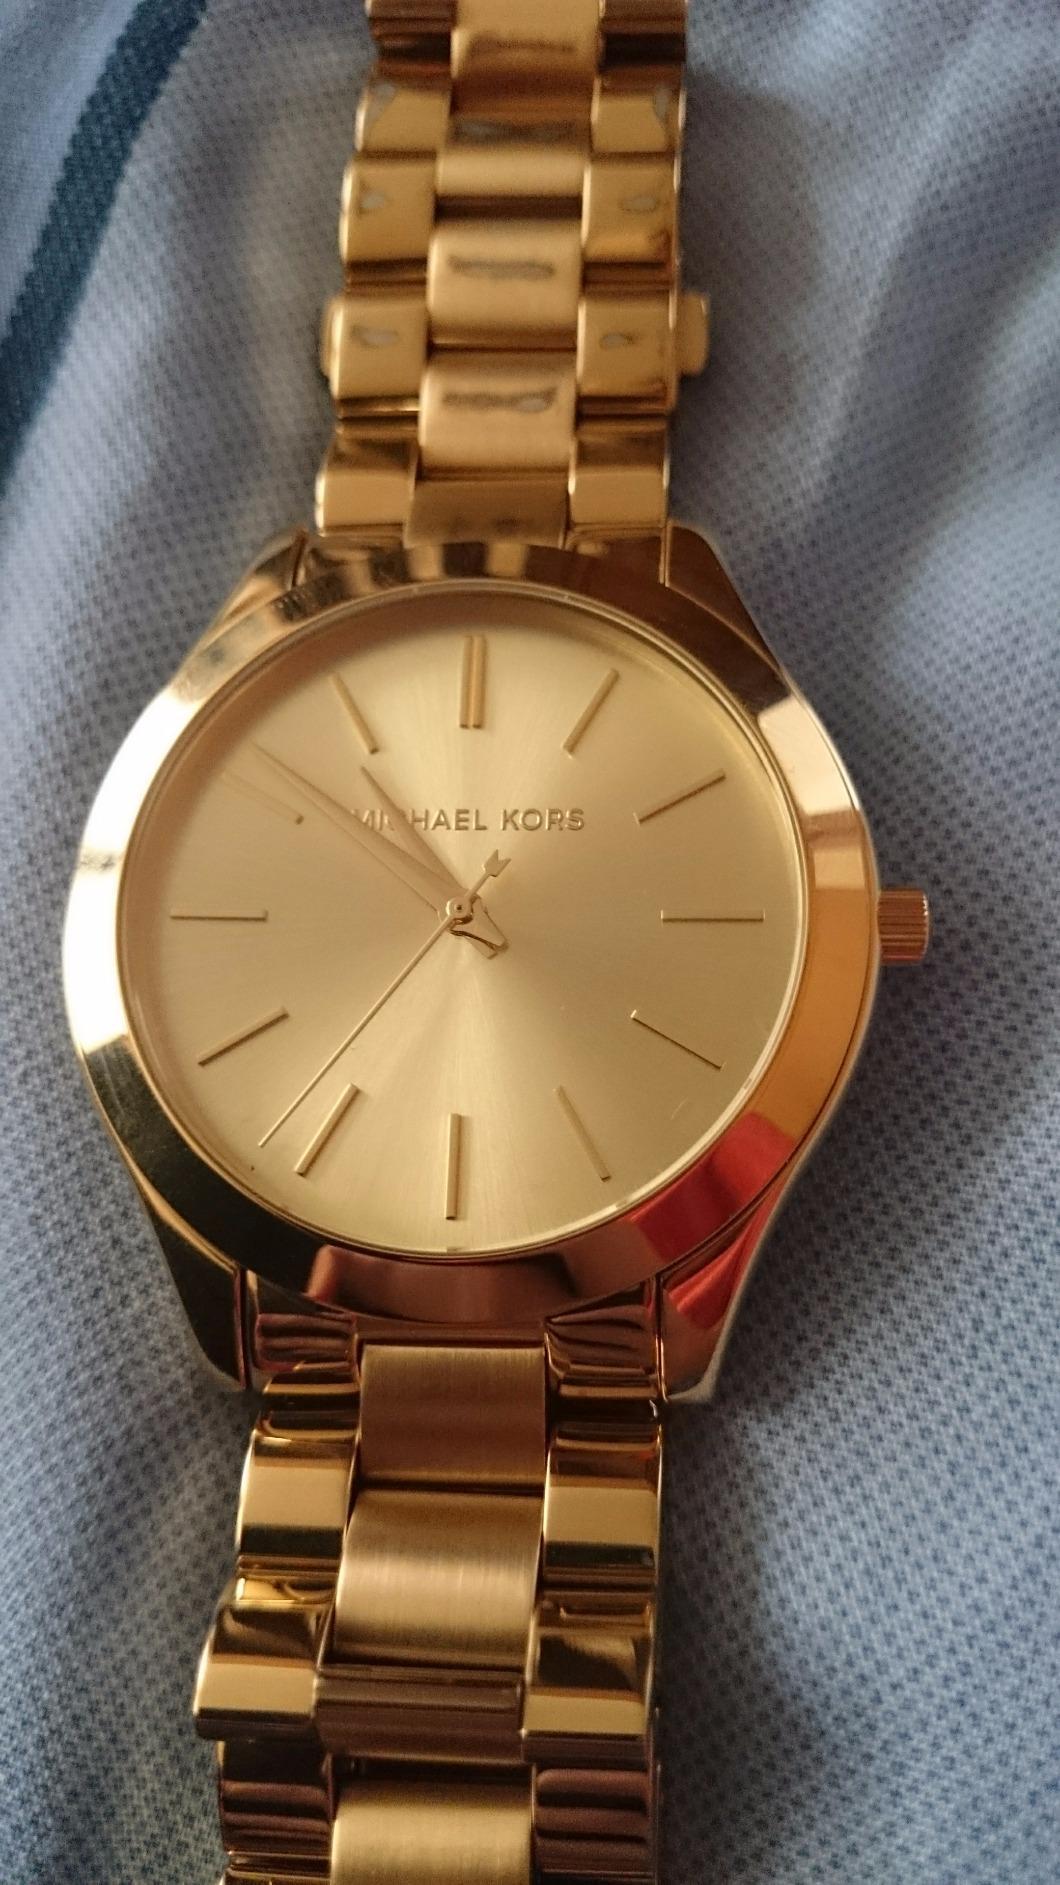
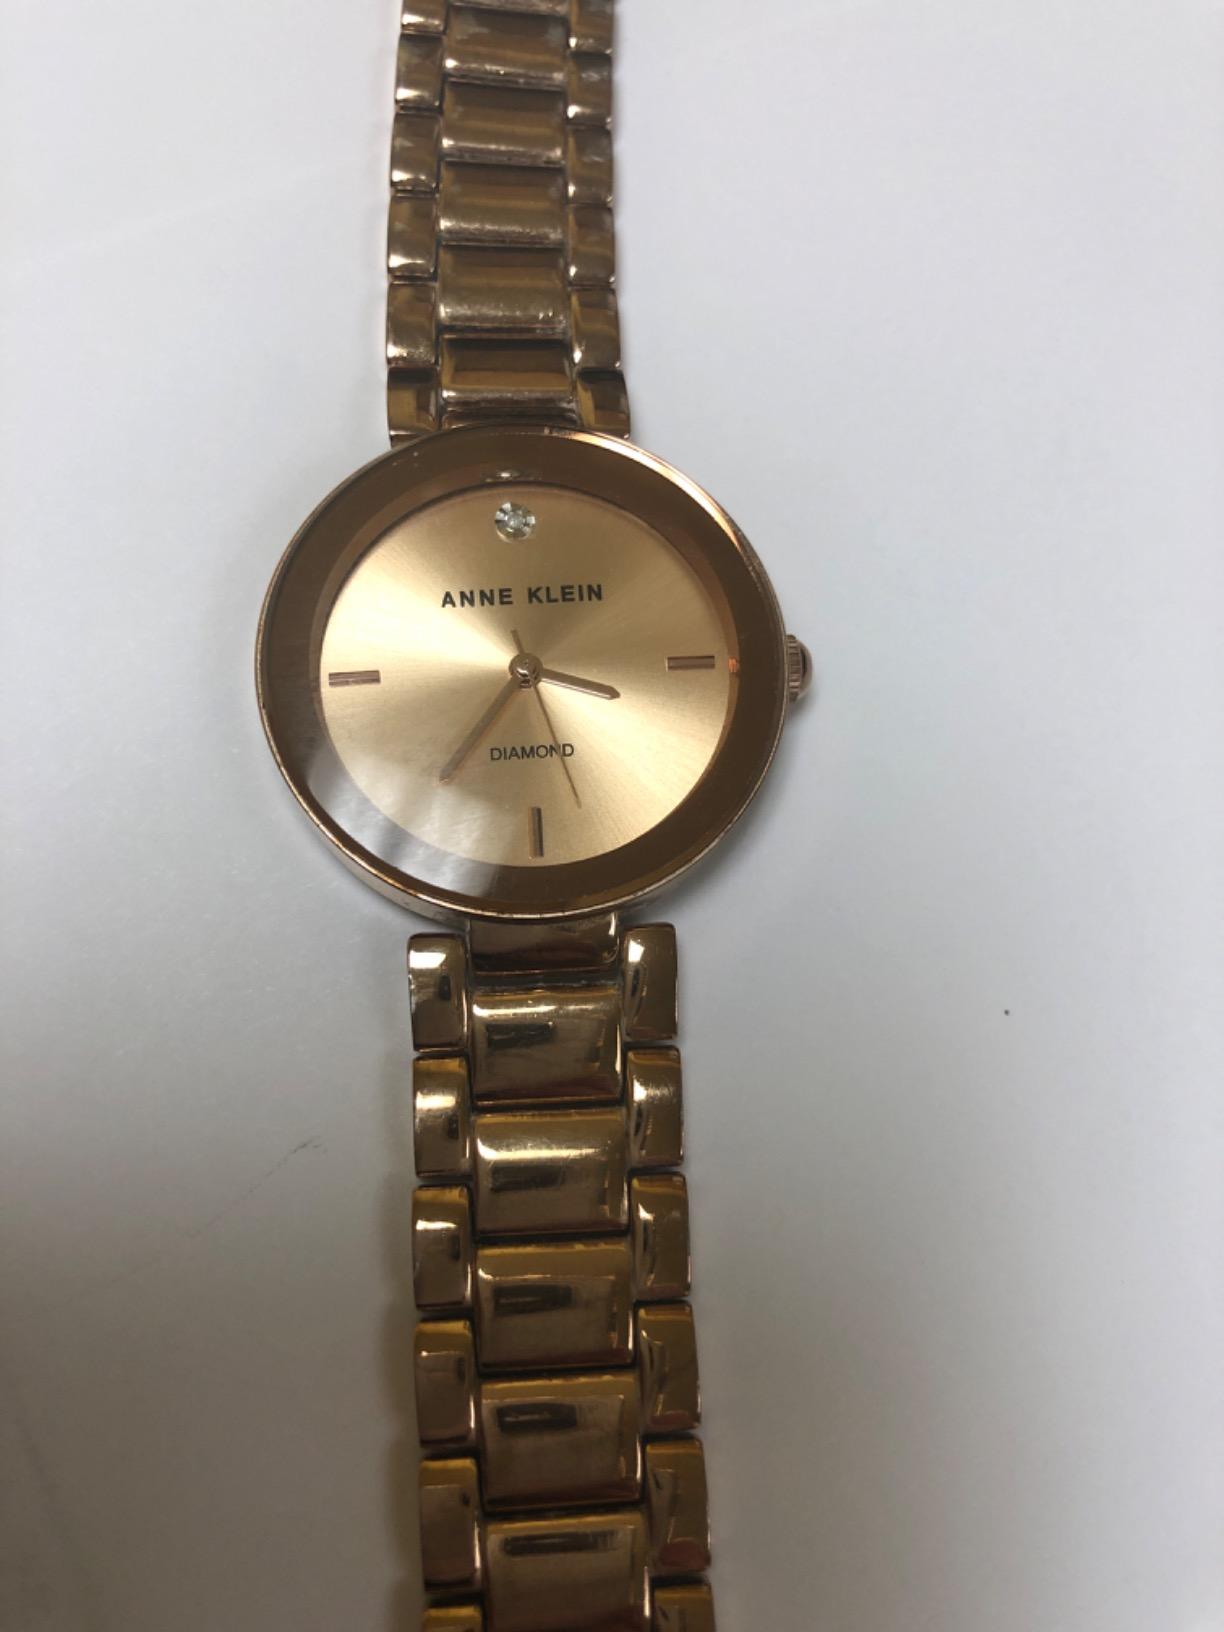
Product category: accessories_watch
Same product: no